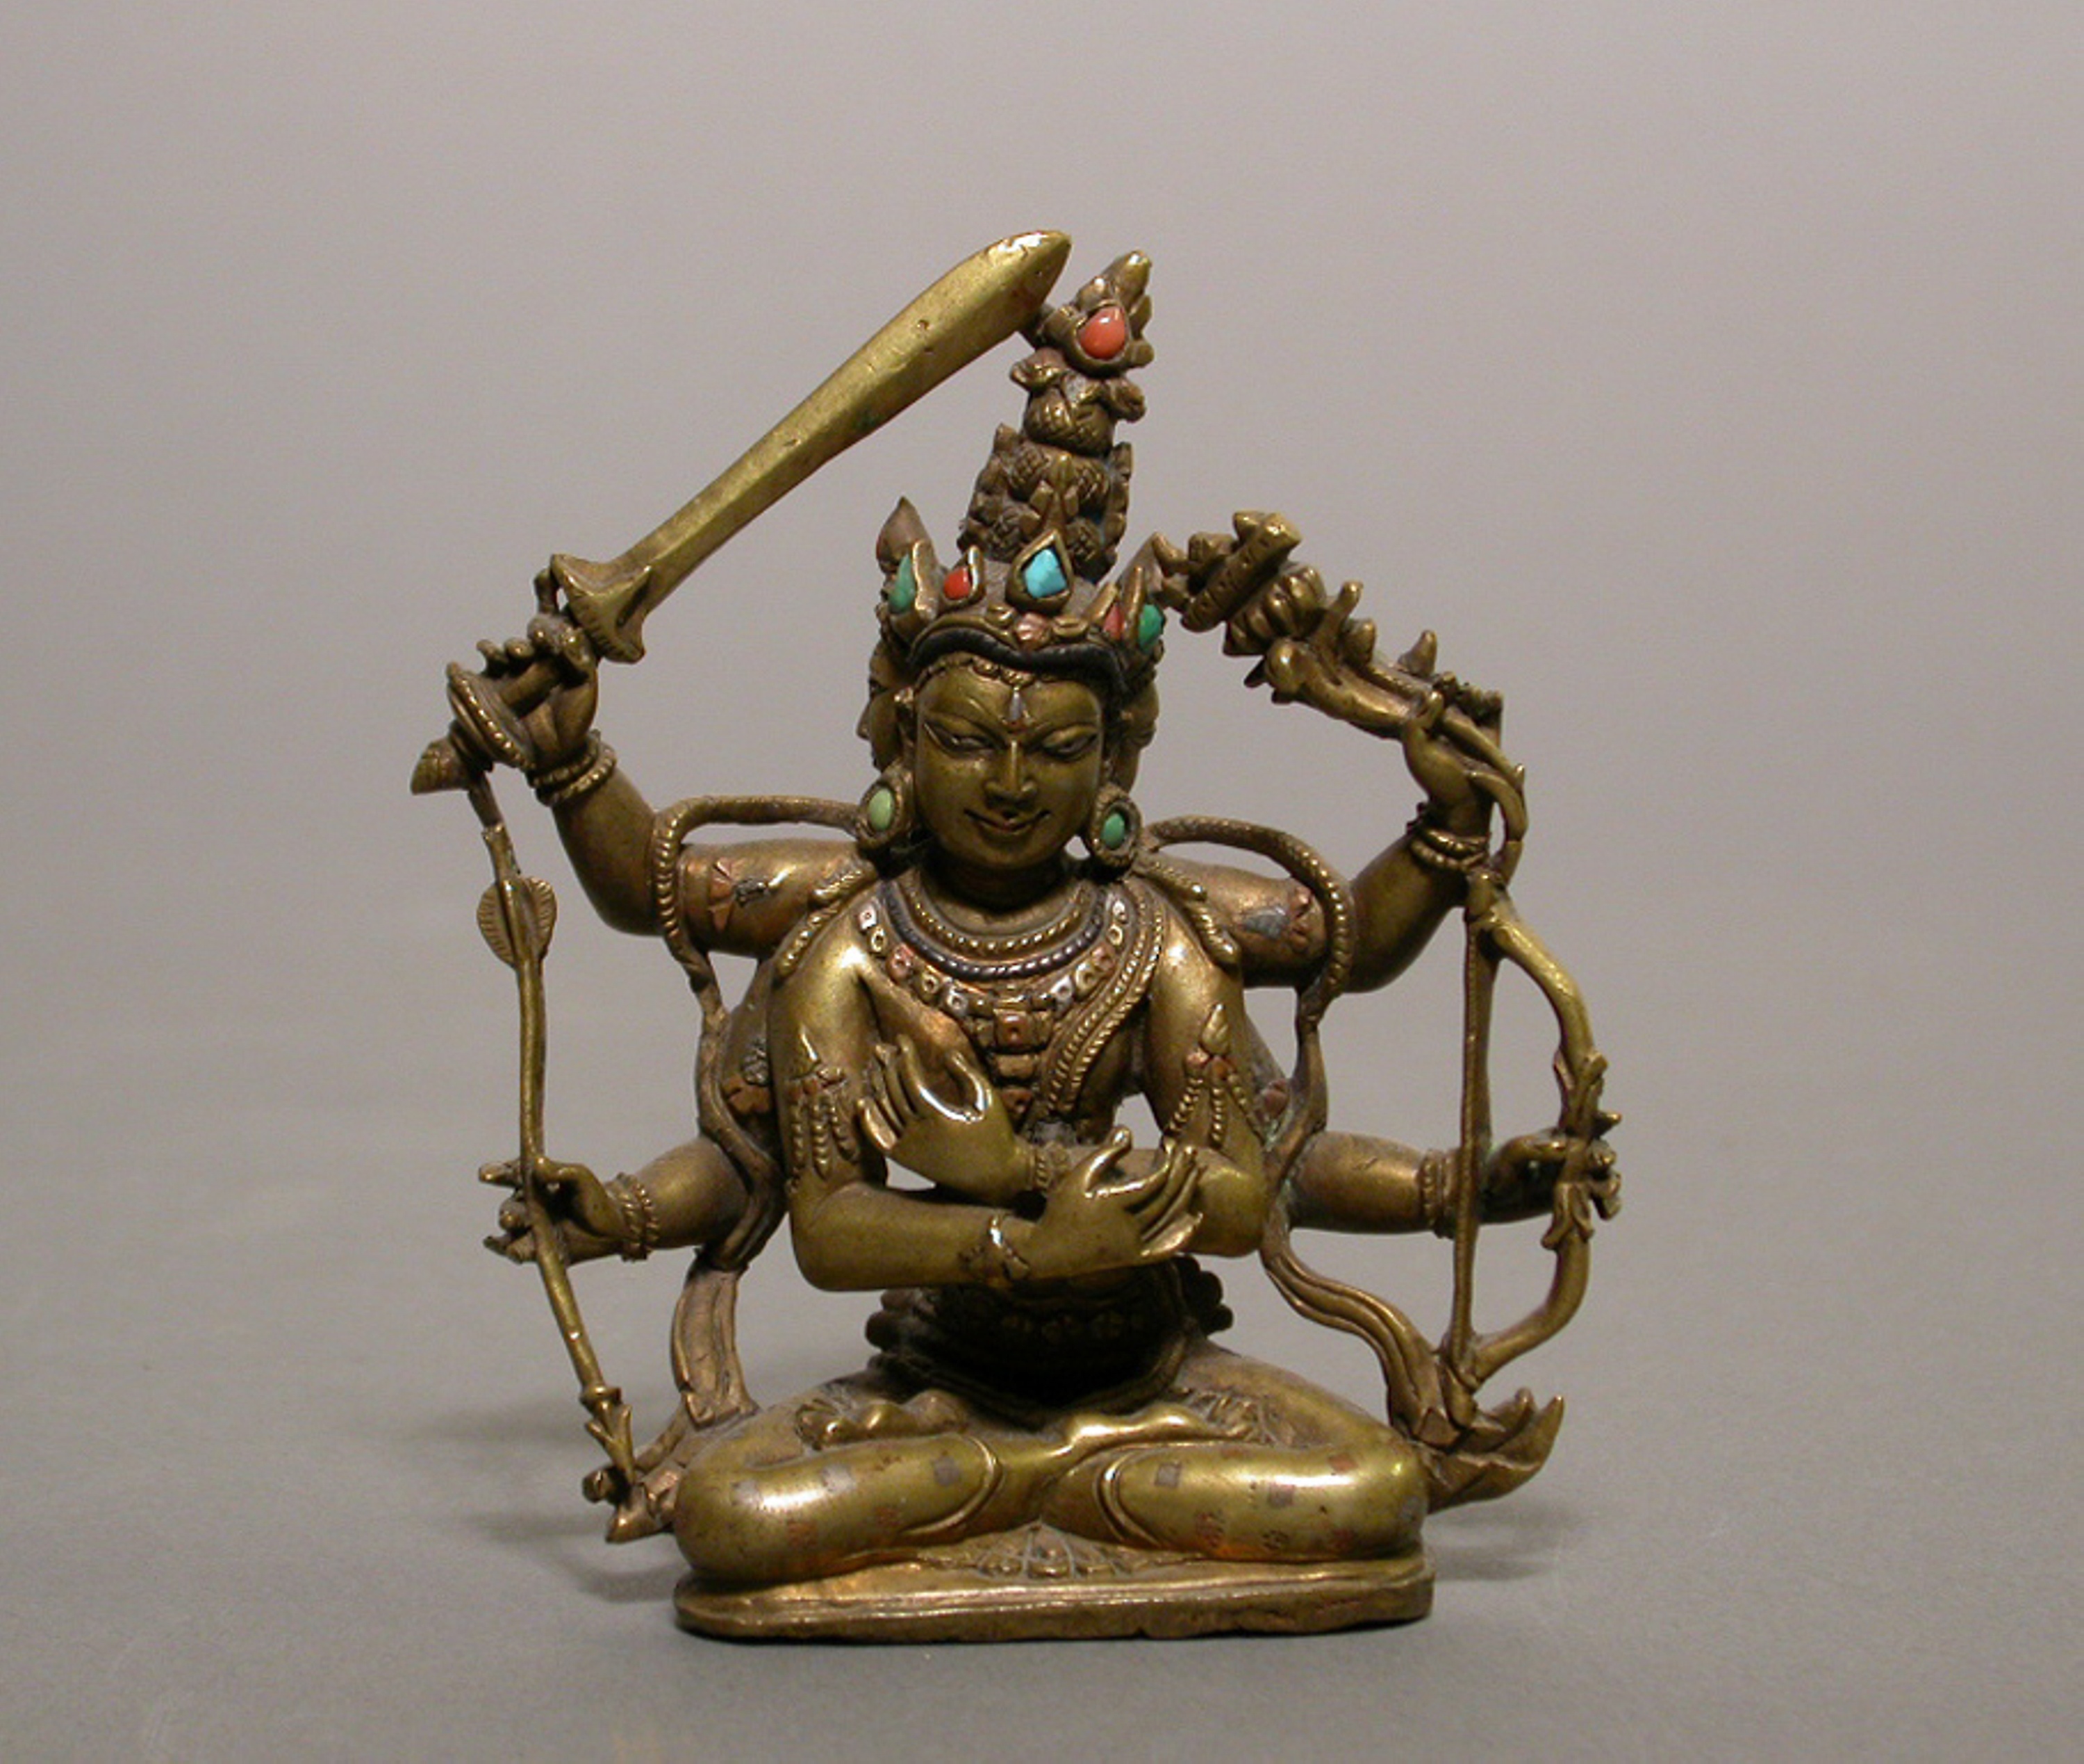
metal, statue, brass, sculpture, bronze, material, gold, bronze sculpture, figurine, classical sculpture, artifact